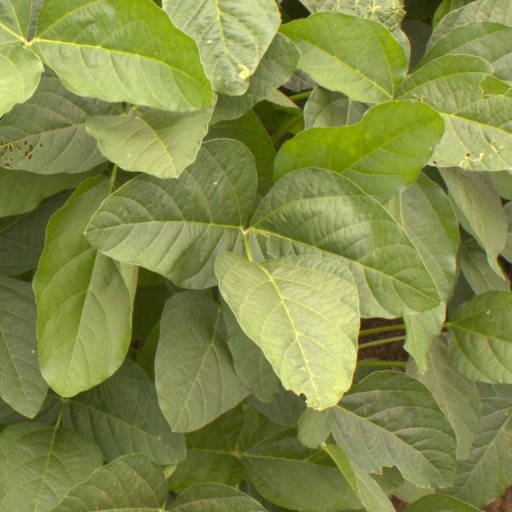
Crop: soybean